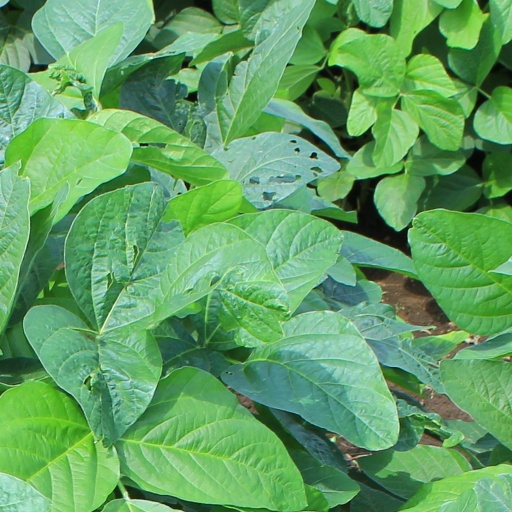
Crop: soybean